Slavery in Asia

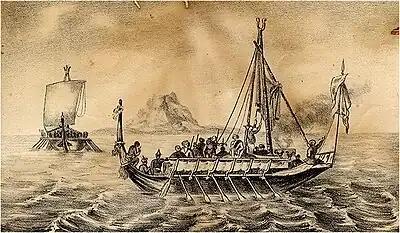
"Garay" pirate ships in the Sulu Sea,

The Tang dynasty purchased Western slaves from the Radanite Jews. Tang Chinese soldiers and pirates enslaved Koreans (until Emperor Muzong of Tang prohibited the import of Korean slaves), Turks, Persians and Indonesians traded into Canton, and people from Inner Mongolia, central Asia, and northern India. Tang era slaves could be either prisoners of war or families of Chinese rebels executed for treason. The greatest source of slaves came from southern tribes, including Thais and aboriginals from the southern provinces of Fujian, Guangdong, Guangxi, and Guizhou. Malays, Khmers, Indians, Negritos, and black Africans were also purchased as slaves in the Tang dynasty during the exchange of the Silk Road. Although various officials such as , the Jiedushi of Lingnan, banned the slave trade, the trade continued.